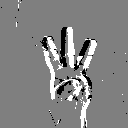
ASL letter: w